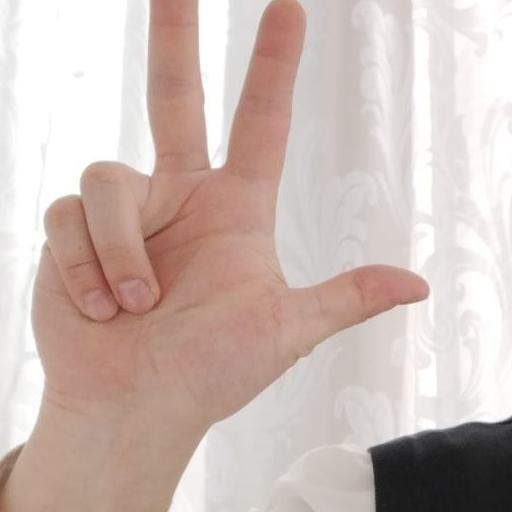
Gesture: three2